Alice Moderno

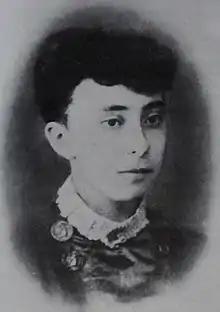
Moderno,

Alice Augusta Pereira de Melo Maulaz Moniz Moderno (11 August 1867 – 20 February 1946) was a Portuguese writer, feminist and animal welfare activist. An active campaigner for women's rights, she also founded the first association dedicated to animal welfare in the Azores. Early biographies ignored that she was an open lesbian.